Food Rules: An Eater's Manual

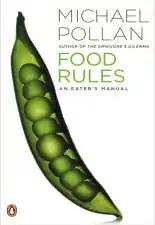

Food Rules: An Eater's Manual is a 2009 book by Michael Pollan. It offers 64 rules on eating based on his previous book "In Defense of Food" in three sections: Eat food, mostly plants, not too much. (Apples are, by his definition, "food", while Twinkies are not, and ice cream is near the line.) The book attributes the "diseases of affluence", to the so-called "Western Diet" of processed meats and food products, and offers its rules as a remedy to the problem.